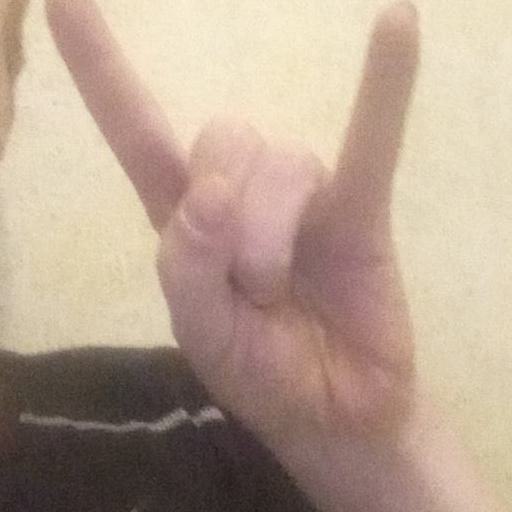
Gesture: rock